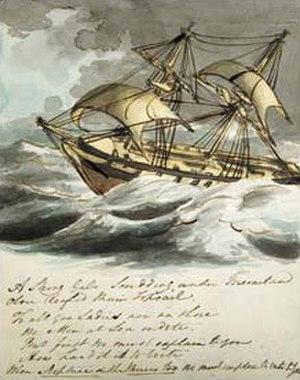
En décembre 1832, deux navires de guerre furent envoyés par le Royaume-Uni dans le but de réaffirmer la souveraineté britannique sur les îles Malouines, après que les Provinces-Unies du Río de la Plata ont ignoré les protestations diplomatiques britanniques sur la nomination de Luis Vernet en tant que gouverneur des îles Malouines et à la suite d'un différend sur les droits de pêche.
La souveraineté sur les îles Malouines est contestée entre l'Argentine et le Royaume-Uni.